FAM13B

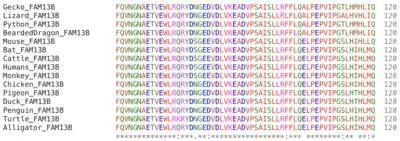

Orthologs of the FAM13B gene can be found in vertebrates including mammals, aves, reptiles, amphibians, and jawed fish. There are no FAM13B orthologs found in invertebrates. FAM13B is more conserved in mammals, aves, and reptiles. FAM13B has a moderate mutation rate that is slower than Fibrinogen Alpha Chain but faster than Cytochrome C.